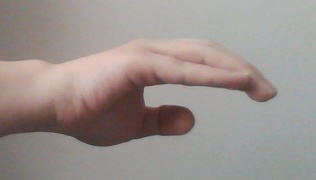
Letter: jeem